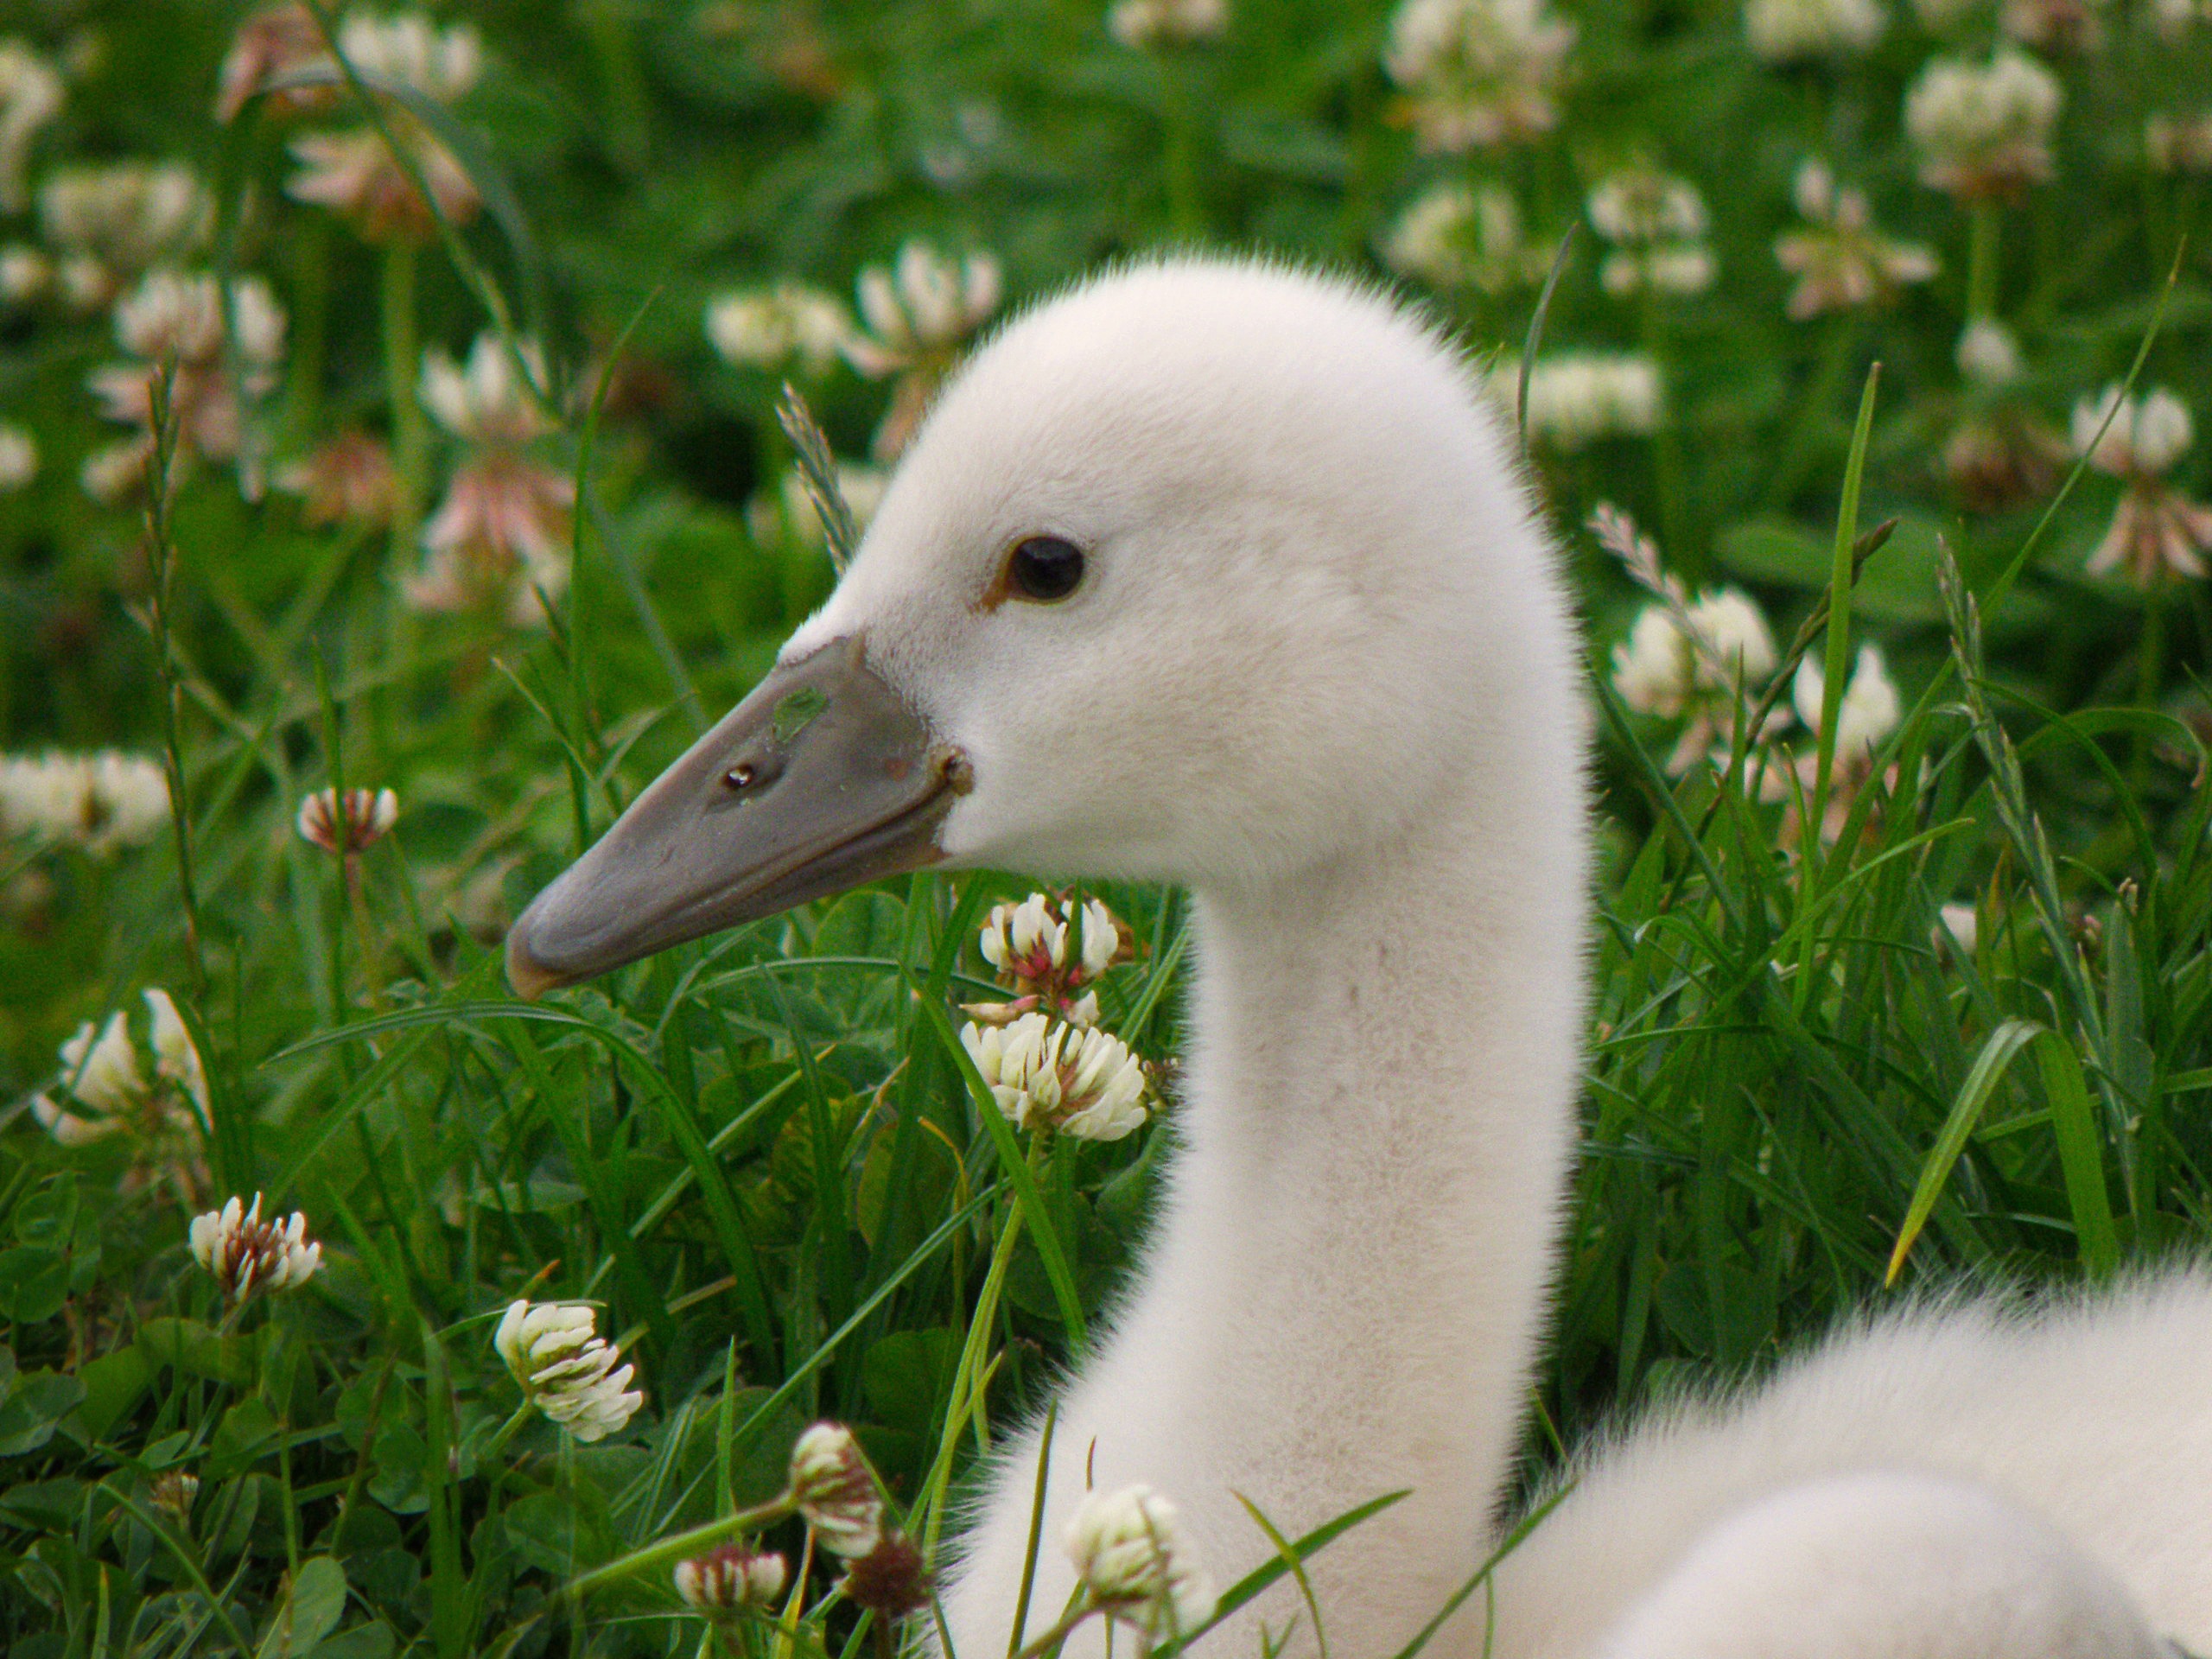
nature, bird, white, lawn, wildlife, green, beak, fauna, swan, duck, head, goose, vertebrate, waterfowl, cub, water bird, ducks geese and swans